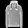
Label: Pullover